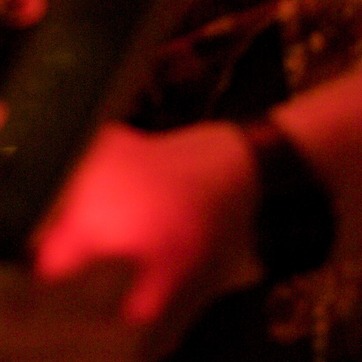
Material: skin